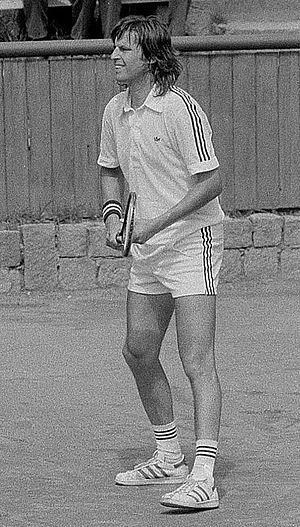
Jiří Hřebec, né le 19 septembre 1950 à Teplice, est un joueur tchèque de tennis.